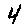
Label: 4